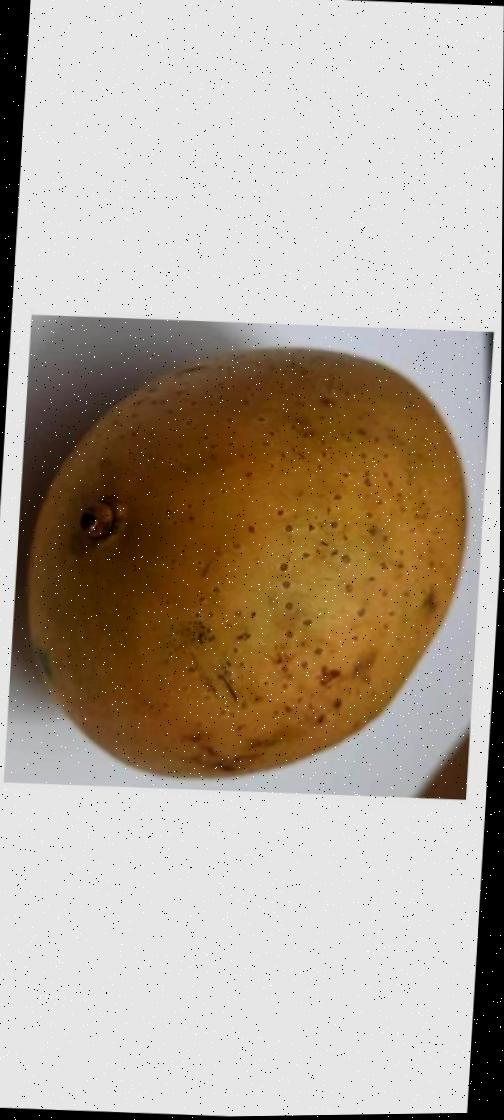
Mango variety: Ashshina Classic